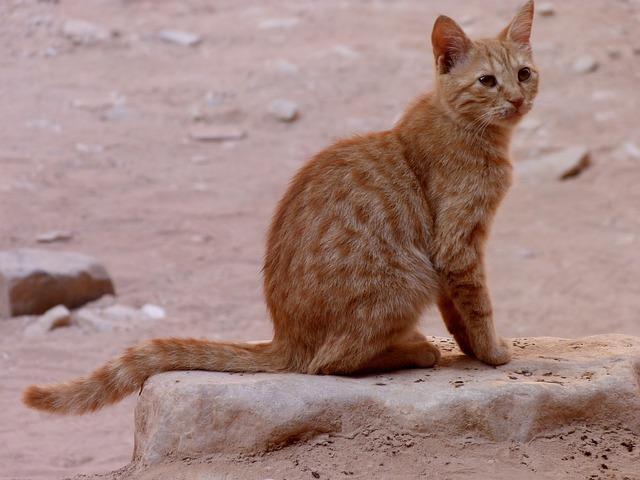
cat